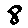
Label: 8